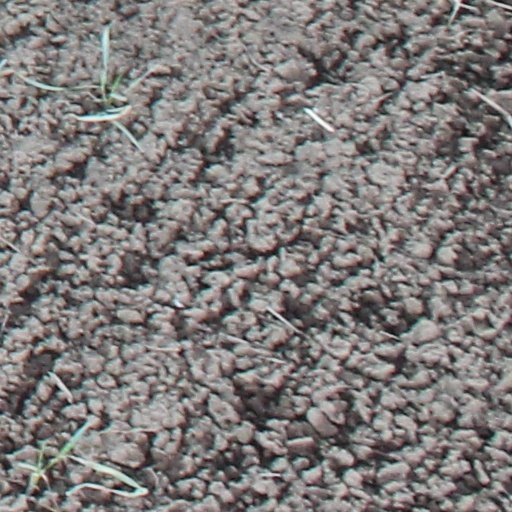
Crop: wheat